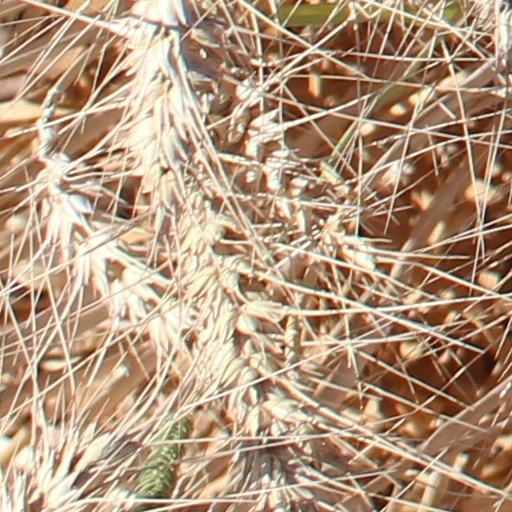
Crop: wheat